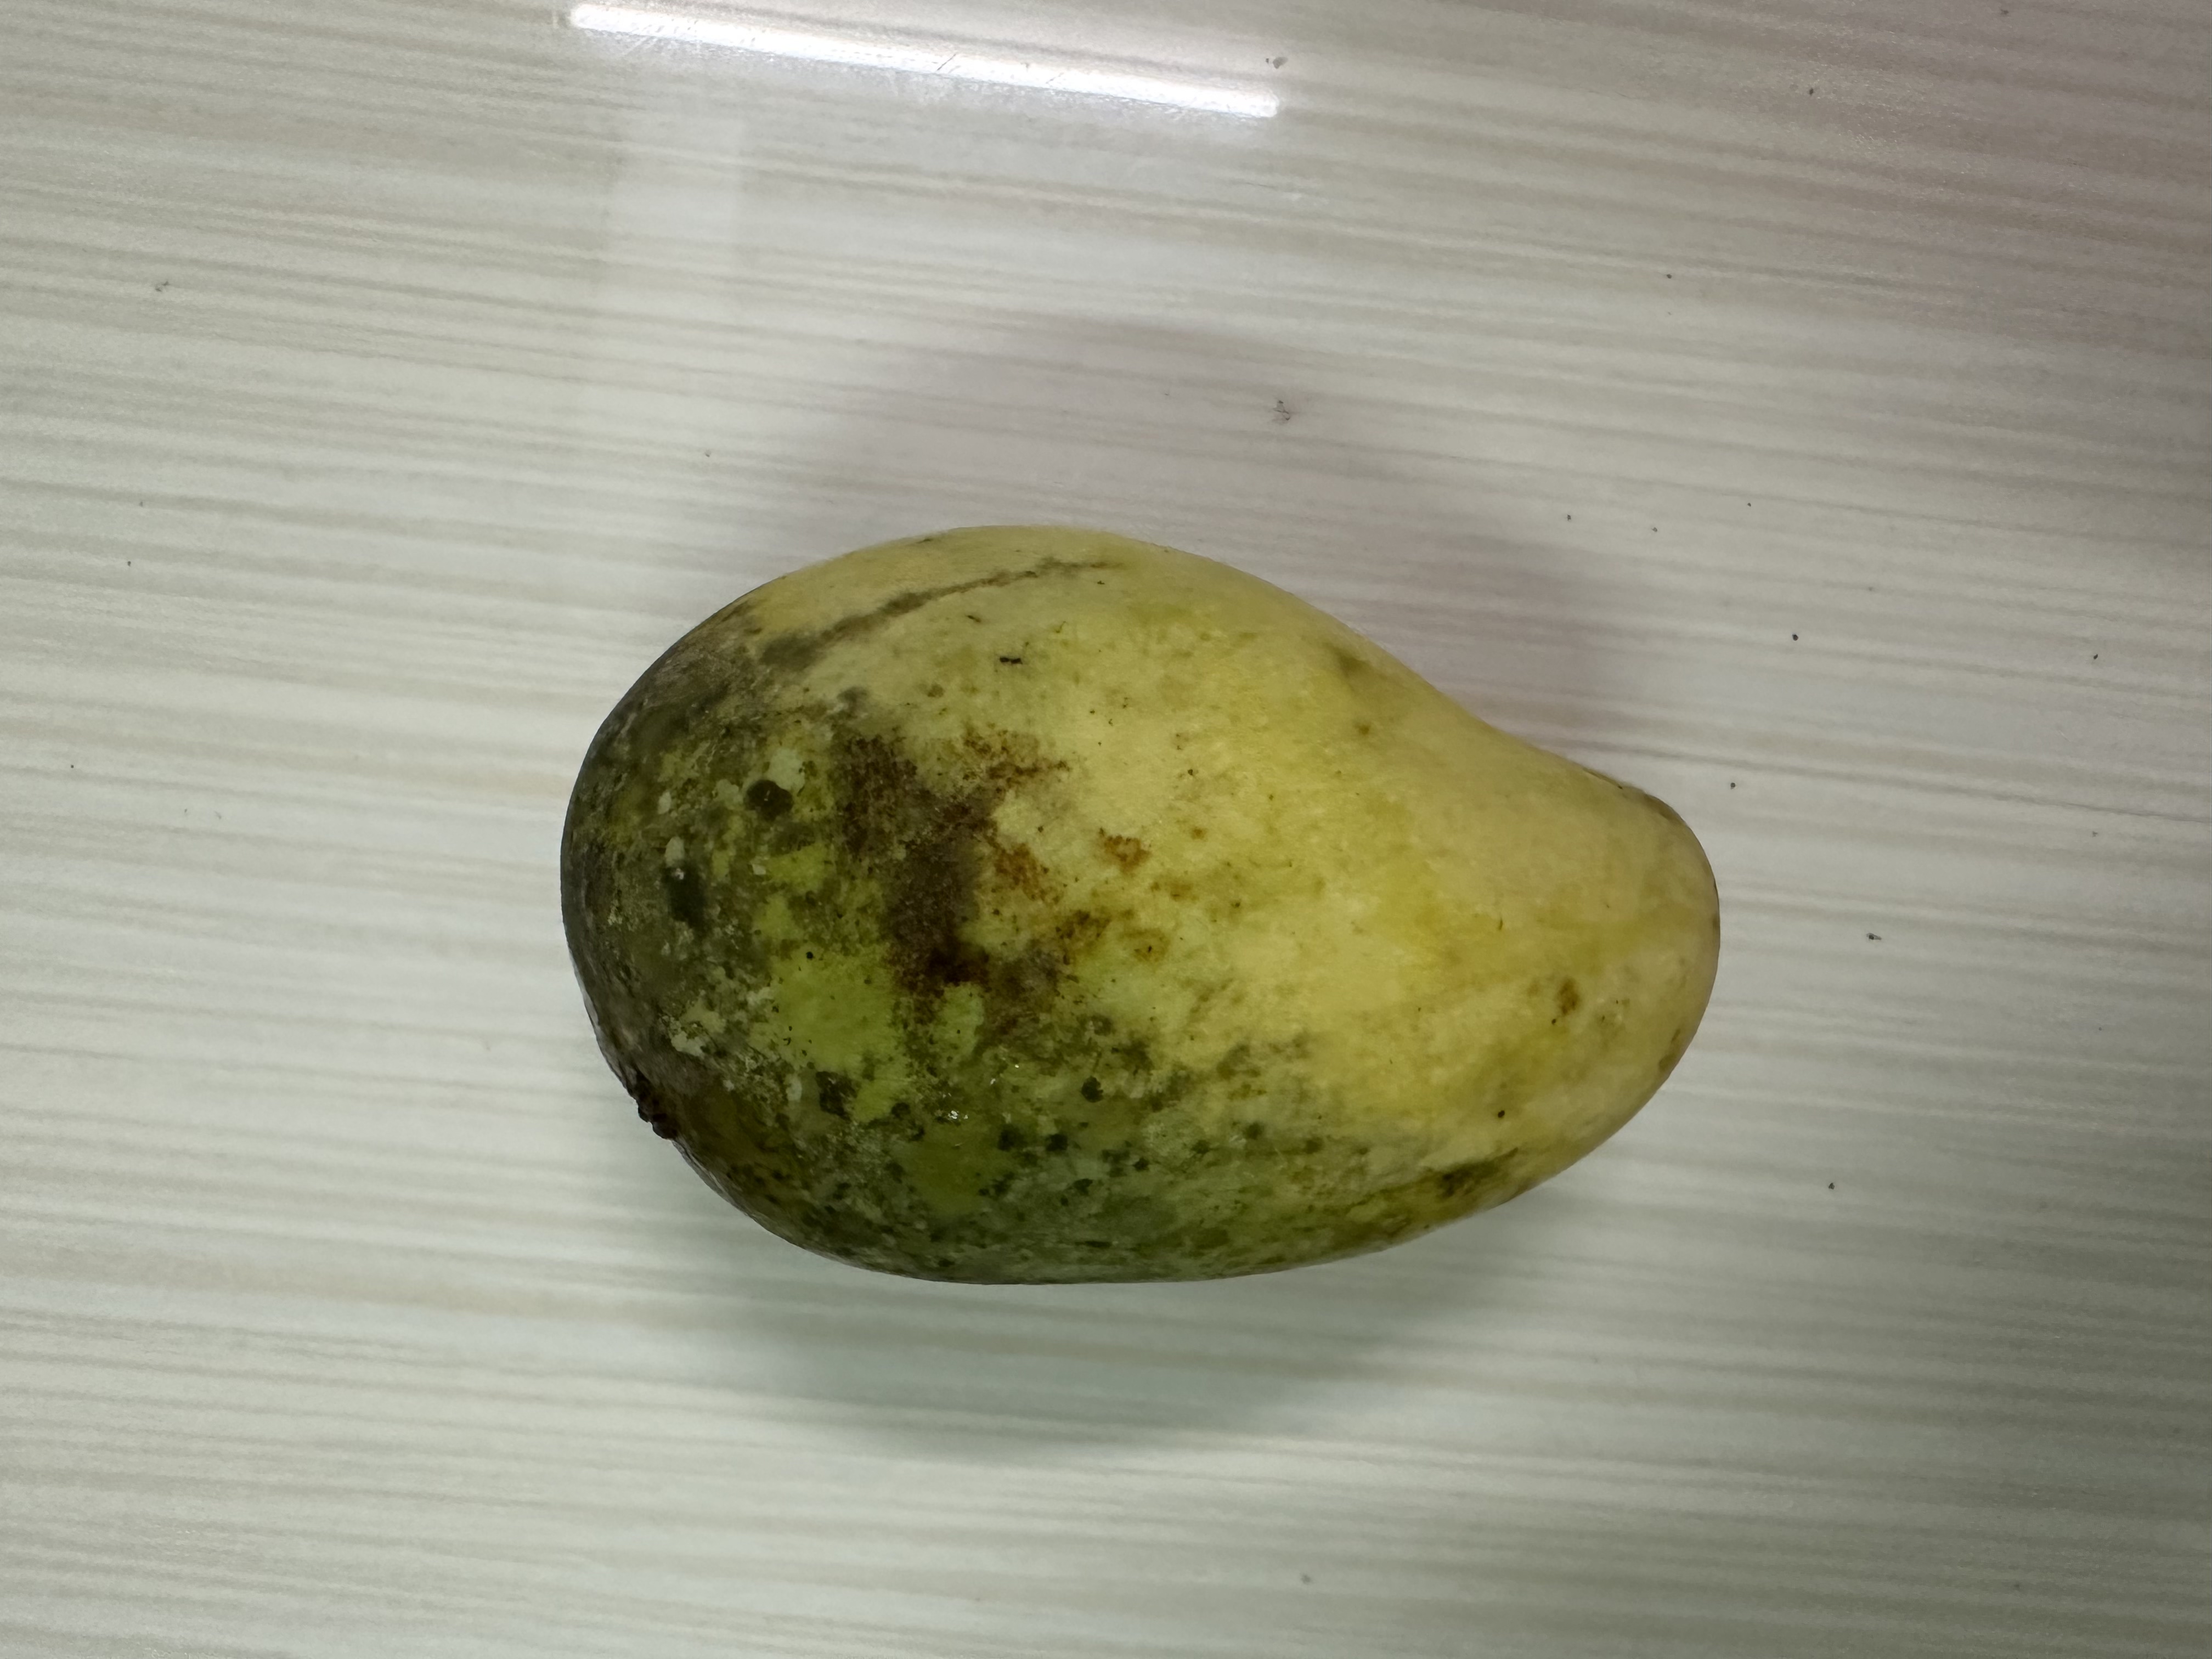
Mango variety: Katimon